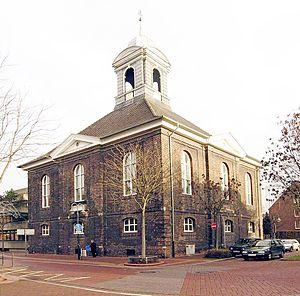
Wesel est une ville hanséate allemande située au bord du cours inférieur du Rhin se trouve à la limite nord-ouest de la région de la Ruhr en Rhénanie-du-Nord-Westphalie. C'est une commune autonome et le chef-lieu de l'arrondissement de Wesel du district de Düsseldorf ; elle est membre de la Hanse, de l'Eurorégion Rhin-Waal et de l'association cycliste des villes et agglomérations de Rhénanie-du-Nord-Westphalie.